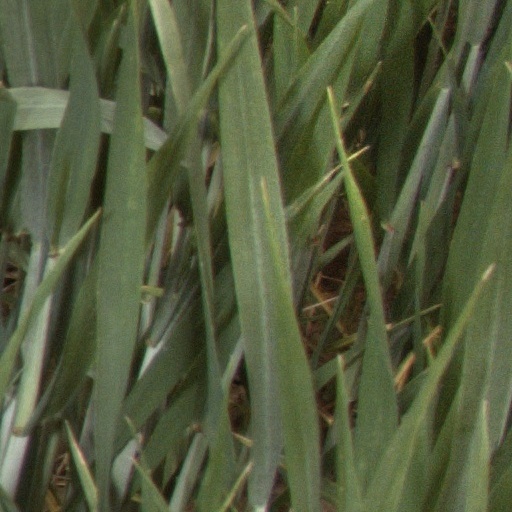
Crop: wheat